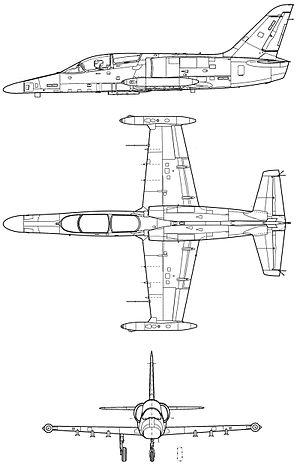
Aero L-159 ALCA est un avion d'entraînement avancé et d'appui tactique construit par la firme tchèque Aero Vodochody. Il est en service dans l'armée de l'air tchèque.